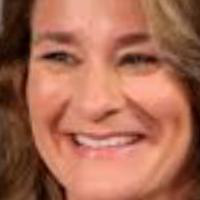
Age group: age 31-40